Liber feudorum maior

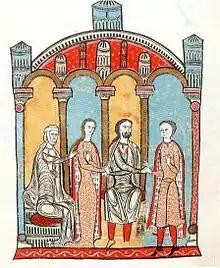
Ermengard of Carcassonne, standing between her mother, Cecilia of Provence, and her father, Bernard Ato IV of Nîmes, is being betrothed to Gausfred III of Roussillon.

The documents in the "LFM" are organised by county, viscounty, or lineage (usually associated with a given castle or estate). Sometimes sections are indicated by rubrics. Sections and subsections were separated by blank folios, which Rosell thought were intended for earlier documents that were yet to be retrieved, but which others suggested were intended for expansion. In fact both new documents and earlier ones were added to blank folios. Within a given subsection the documents are usually ordered chronologically, and sometimes grouped (by blank folios) into periods.